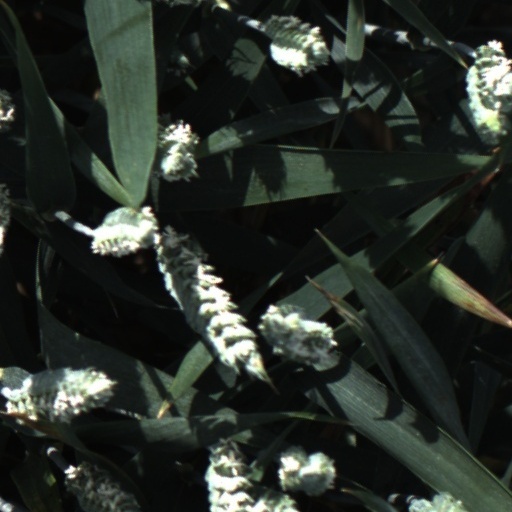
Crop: wheat